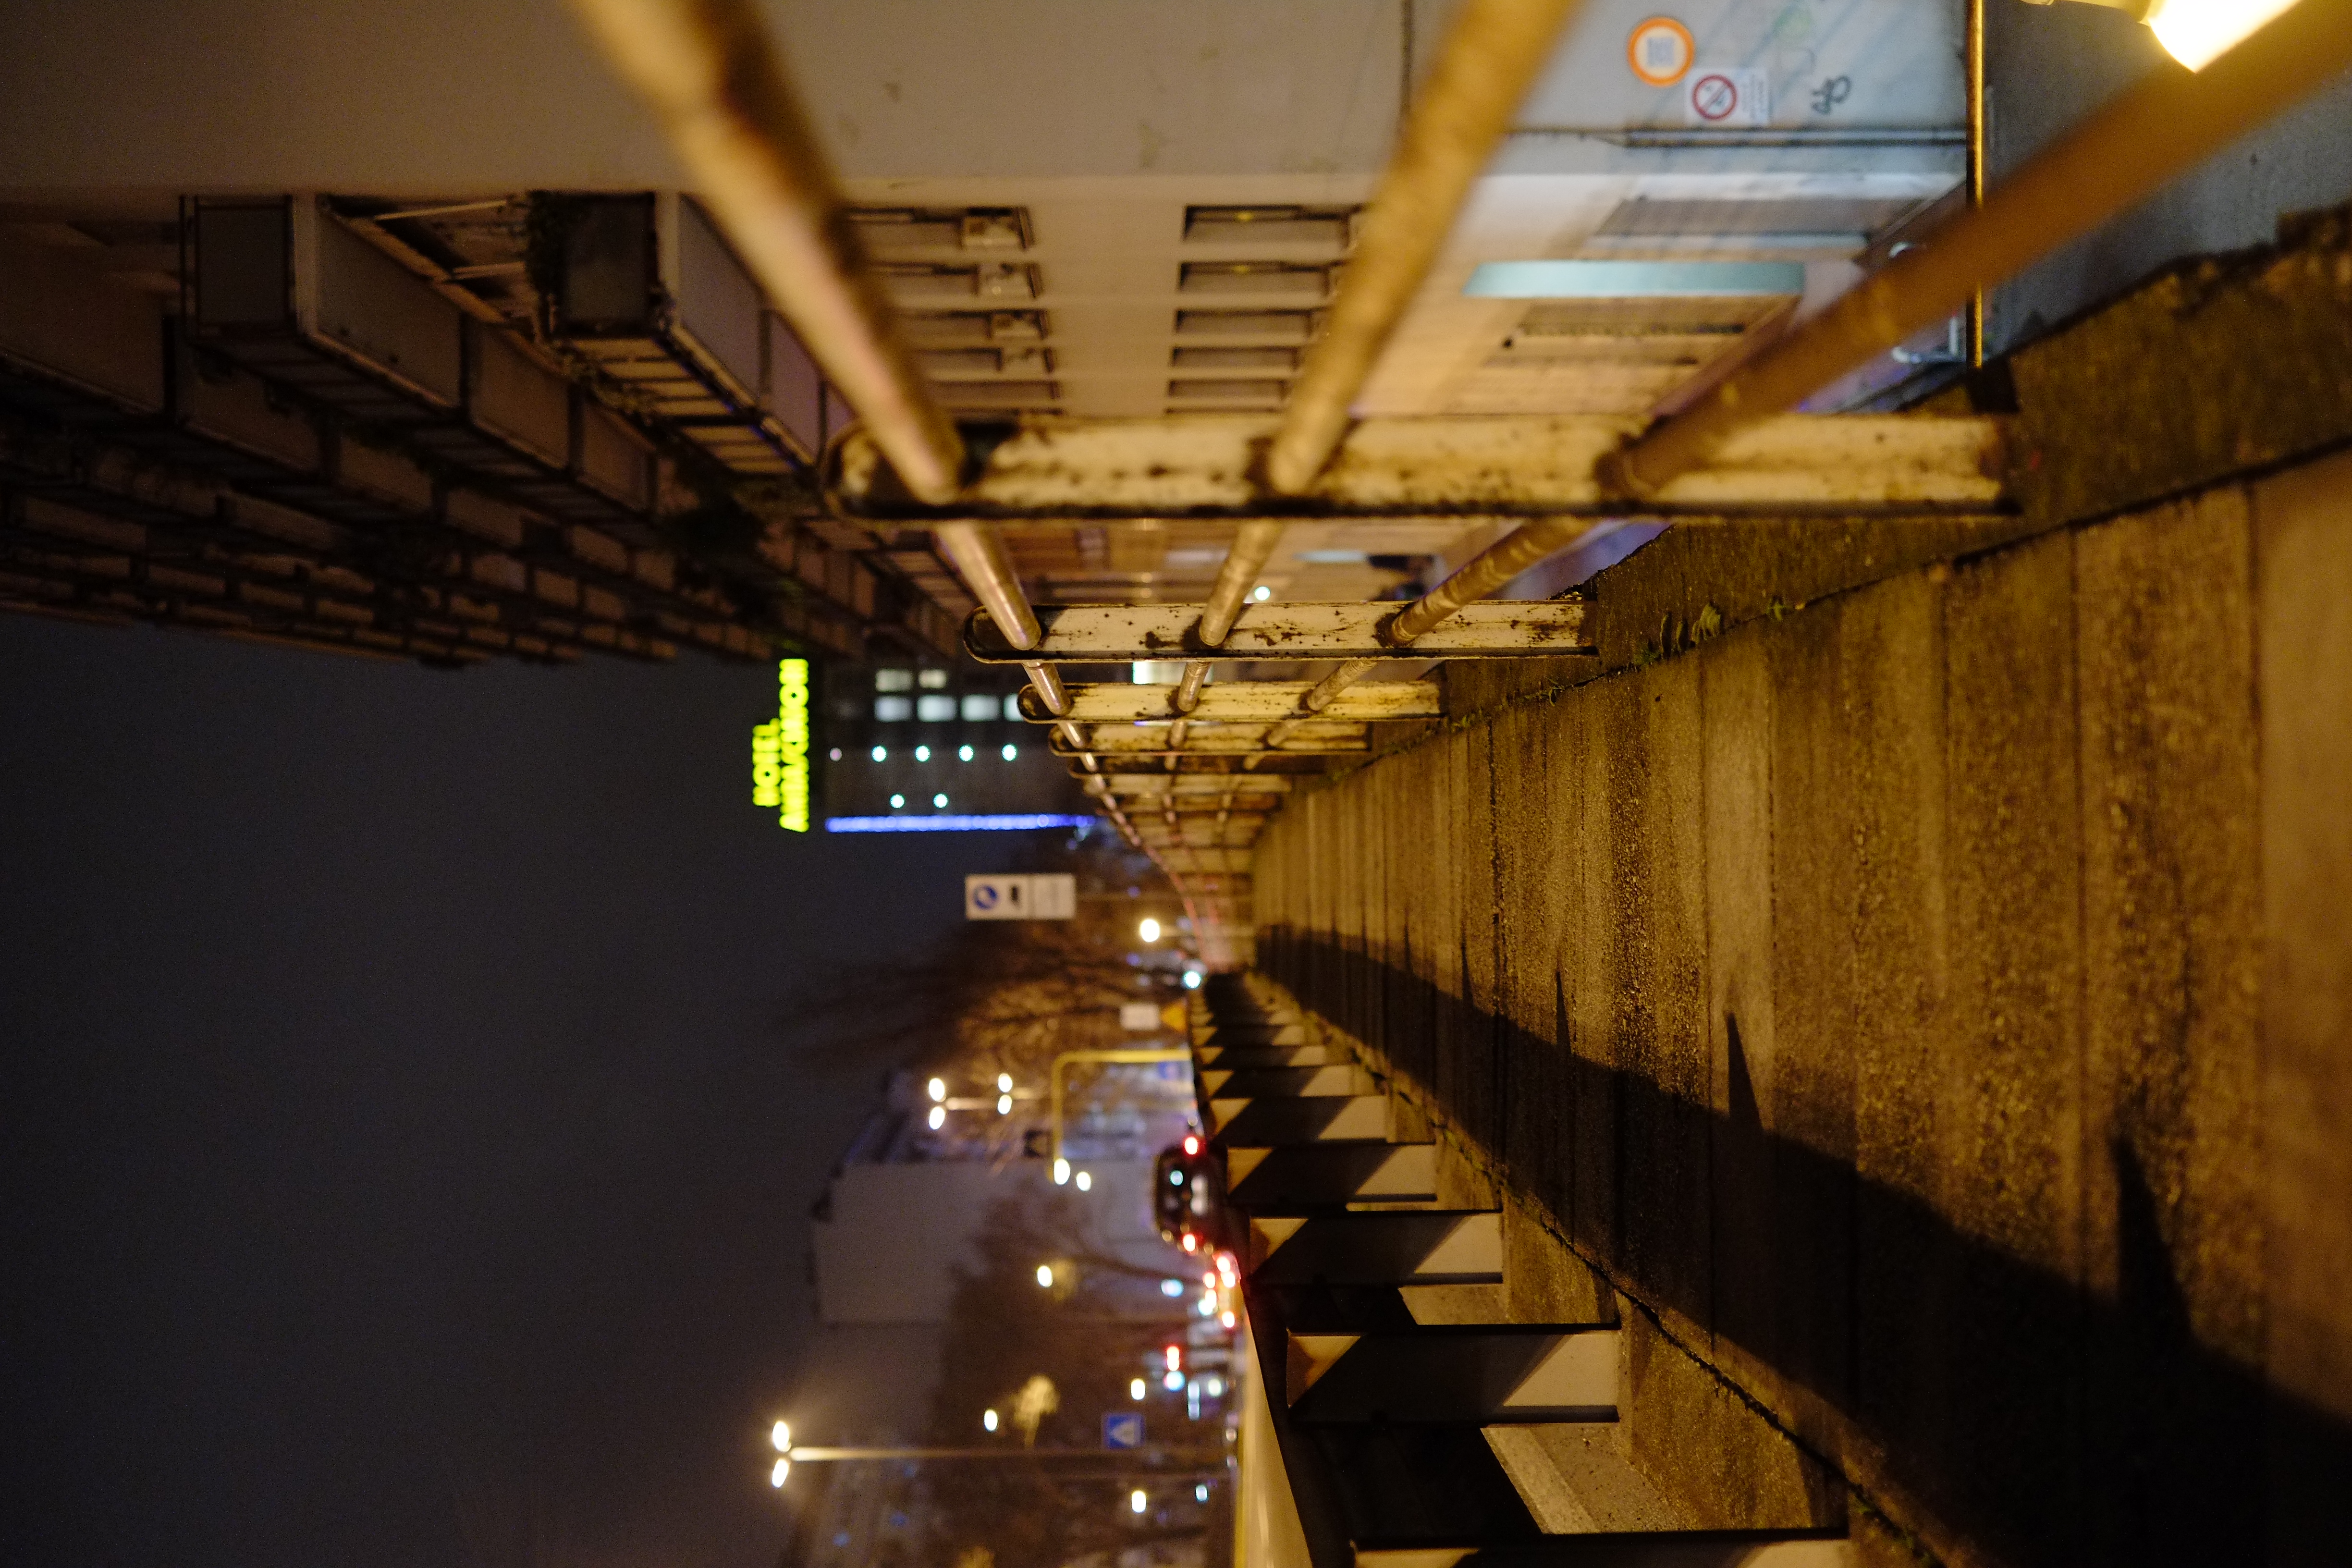
light, road, street, night, city, cityscape, downtown, evening, italy, industry, lighting, lovely, italien, shape, industrie, mestre, urban area